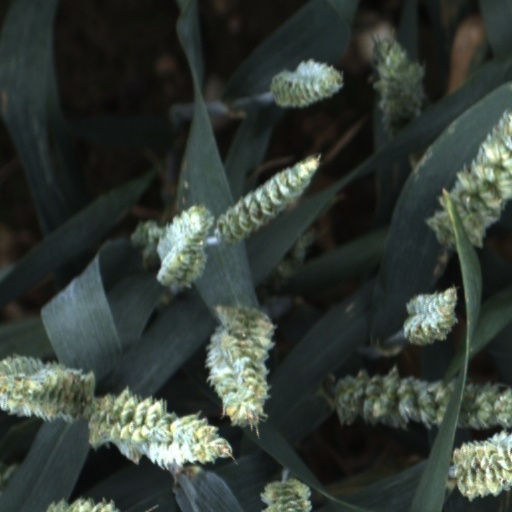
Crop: wheat